Darling Estate Historic District

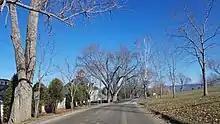
Darling Hill Road near the Estate in late October

Elmer Darling, a native of Burke, made a fortune operating the Fifth Avenue Hotel in New York City. He began purchasing properties on Darling Hill (then known as Bemis) in 1883, and had by the early 20th century amassed more than 2,000 acres of farmland encompassing an entire ridge north of Lyndon and west of East Burke. Properties on this ridge had largely begun has hill farms in the early 19th century, and Darling's purchases included farm buildings spanning the 19th century in age. Darling transformed this area into a gentleman's farm, which was primarily operated out of Mountain View Farm, located at junction of Darling Hill and East Darling Hill Roads. In the 1890s Darling built a state-of-the-art creamery, and later expanded into the breeding of Morgan horses. He had all of the older farm buildings restored, and lined Darling Hill Road with a canopy of trees that is still largely in place. Darling died here in 1931, and his heirs sold off the Mountain View Farm in 1960.